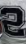
Number: 2